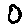
Label: 0